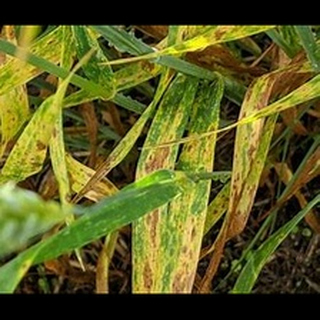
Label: wheat_tan_spot